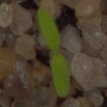
Label: fat_hen